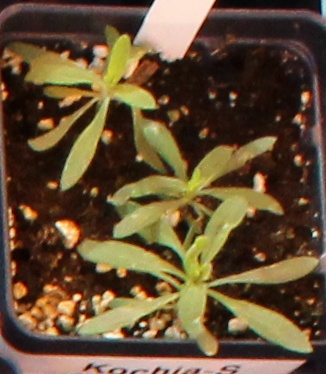
Label: Kochia